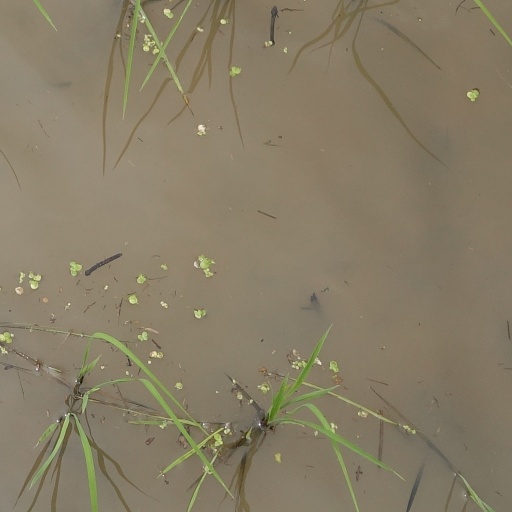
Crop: rice